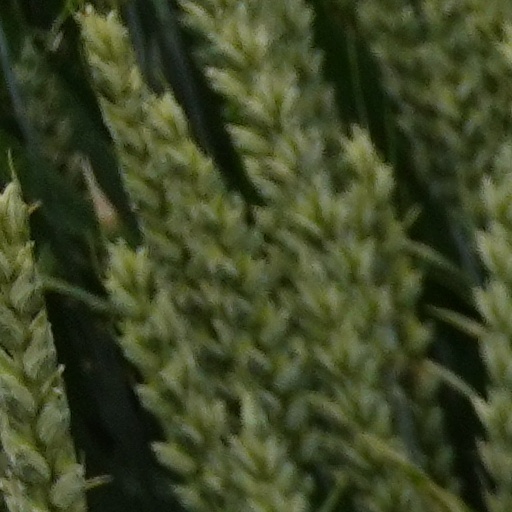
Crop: wheat